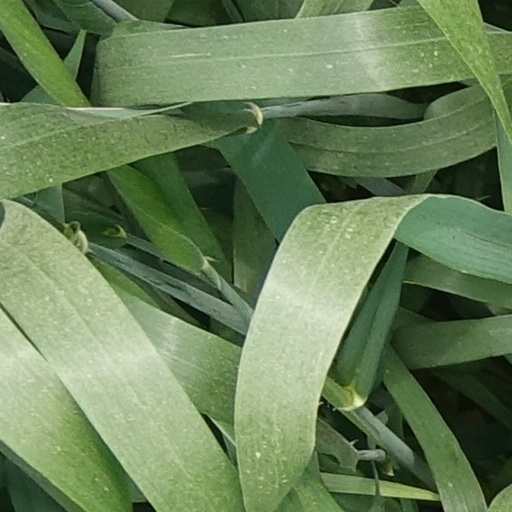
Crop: wheat